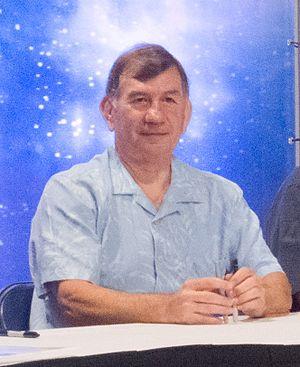
WWE 2K16 est un jeu vidéo développé par Visual Concepts et Yuke's et édité par 2K Sports, sorti en octobre 2015 sur PlayStation 3, Xbox 360, PlayStation 4 et Xbox One, et en mars 2016 sur Windows via Steam. Il s'agit de la dix-septième édition basée sur la fédération de catch World Wrestling Entertainment, et le troisième opus de la série WWE 2K depuis le rachat de THQ en 2013 par 2K Games. Il est précédé par WWE 2K15, le jeu ajoutant plusieurs nouvelles fonctions dans les versions Xbox One et PlayStation 4, et est suivi par WWE 2K17.